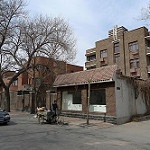
Label: buildings